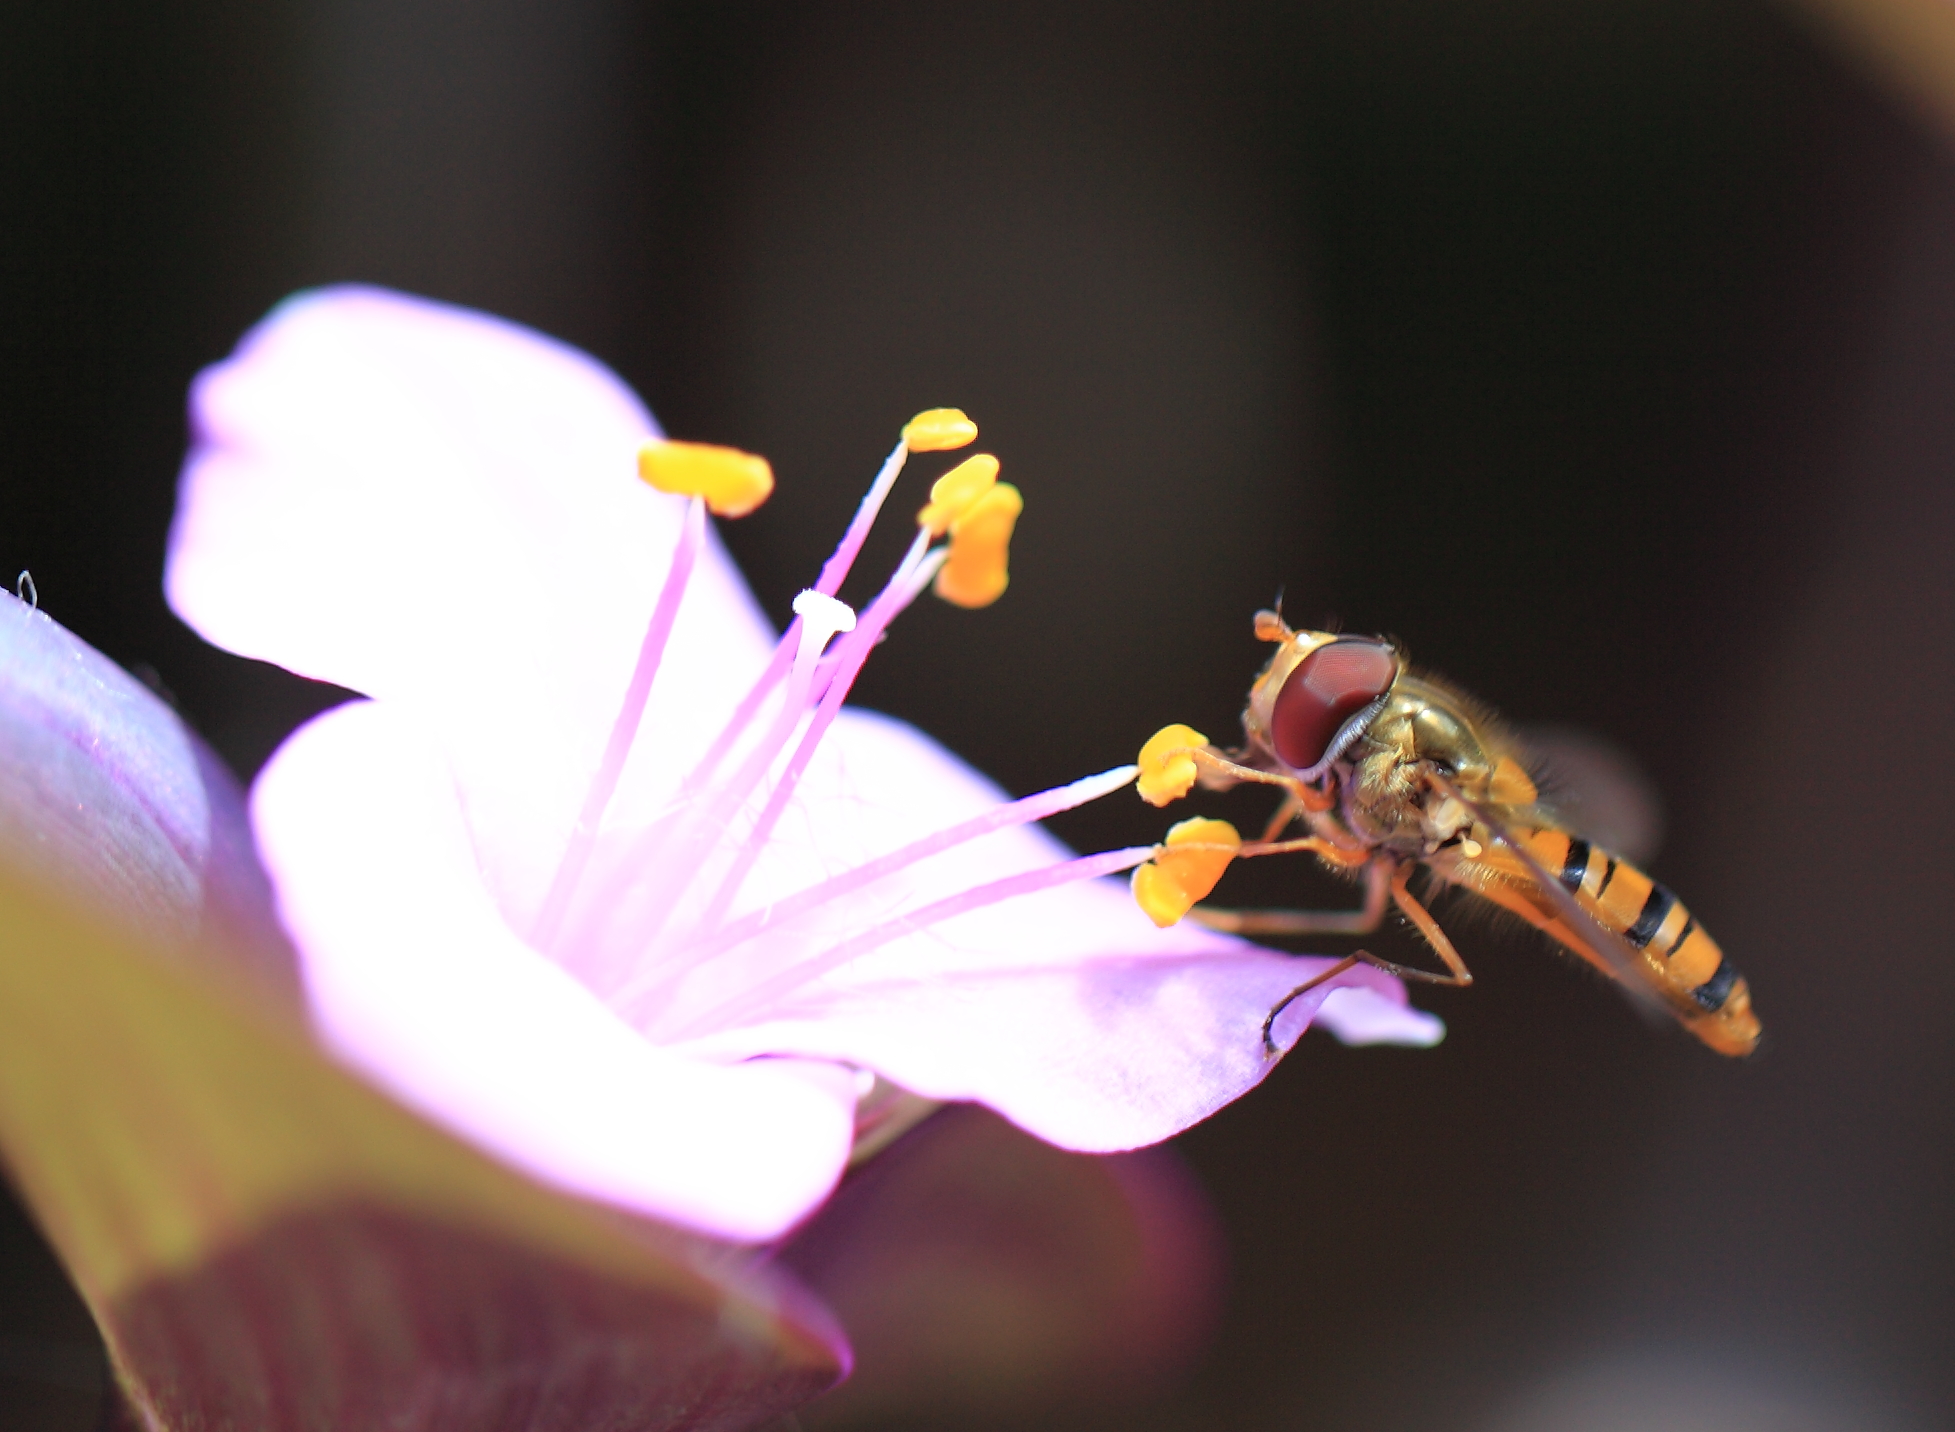
photography, leaf, flower, petal, pollen, high, color, insect, park, yellow, flora, invertebrate, close up, hoverfly, bee, tochigi, 5d, hires, markii, nectar, hi, res, resolution, mooka, igashira, macro photography, honey bee, membrane winged insect